Fort Saint-Louis (Texas)

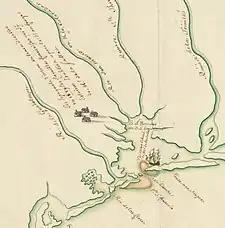
Detail of a French map published between 1690 and 1715 showing the sinking of a ship by Cavelier de La Salle (probably "La Belle") and the village where the last survivors were taken in by the Spanish in 1689.

The Spanish government realized that the French colony was a threat to their mines and shipping routes, so Carlos II's council of war felt that "Spain had to take swift action to remove this thorn that was piercing the heart of America. The longer we wait, the more difficult it will be.". The Spanish had no idea of La Salle's whereabouts, and in 1686 they sent one sea expedition and two land expeditions to try to discover his colony. Although the expeditions failed to find La Salle, they did determine that he had to be located between the Rio Grande and the Mississippi. The four other expeditions launched the following year were also unsuccessful, but enabled Spain to gain a better understanding of the geography and coastline of this part of the Gulf of Mexico.